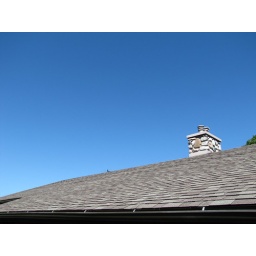
The roof of my grandmother's house in Cadillac, MI.